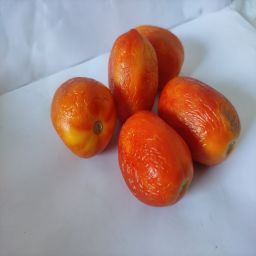
Crop: Tomato
Quality: Old